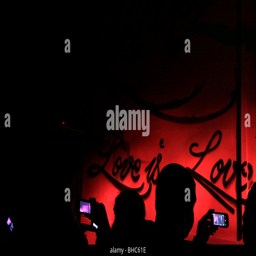
people recording images on their mobile phones of a performance